Chinese government response to COVID-19

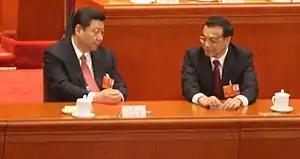
Xi Jinping (left) and Li Keqiang

On 20 January, Chinese Communist Party general secretary Xi Jinping ordered that great attention should be paid to prevention and control of the epidemic. The CCP also vowed to guide people's opinions with intensive publicity strategies and interpretations of current policies to ensure social stability. Premier Li Keqiang urged relevant ministries and localities to take a highly responsible attitude towards the People's health and resolutely prevent the spread of the epidemic. Premier Li Keqiang also called a meeting of the State Council's Executive Meeting and deployed the work of epidemic prevention and control.